Scott Blumstein

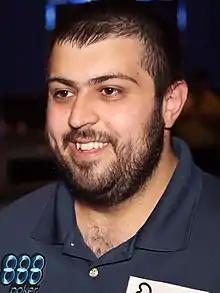
Scott Blumstein in 2017

Scott Blumstein (born March 27, 1992) is an American poker player from Morristown, New Jersey. In 2017, he won the World Series of Poker Main Event for $8,150,000.